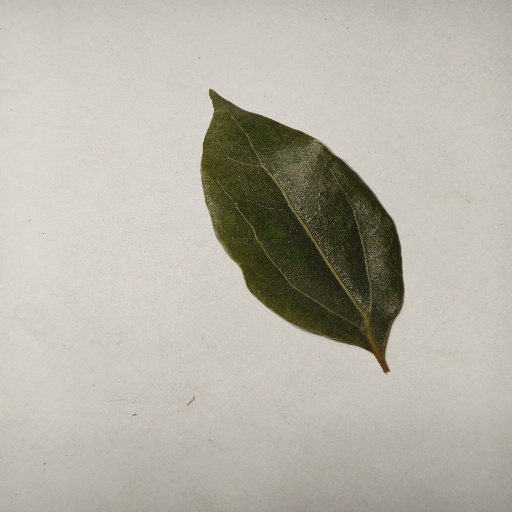
Species: Camphor
Leaf condition: Healthy Leaf